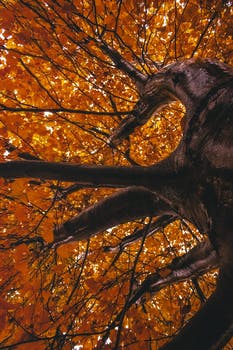
Label: No Watermark